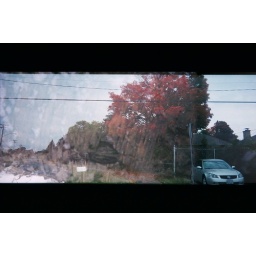
tree bark over a street